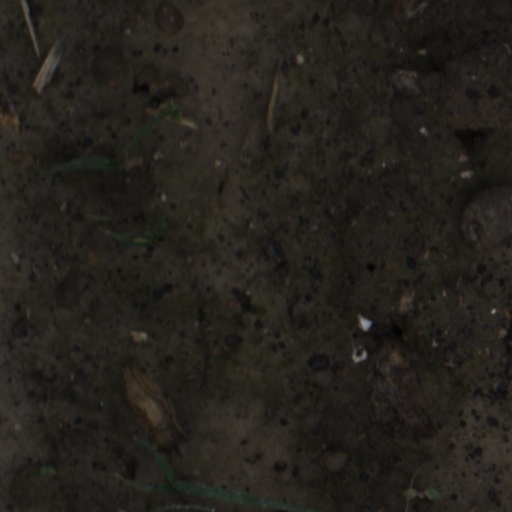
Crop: wheat